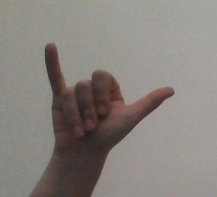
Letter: ya